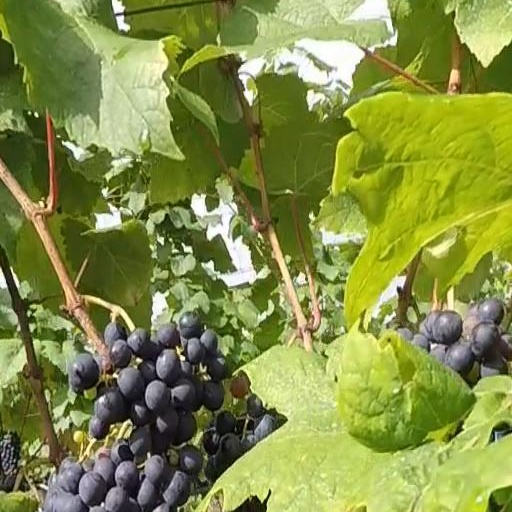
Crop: grape